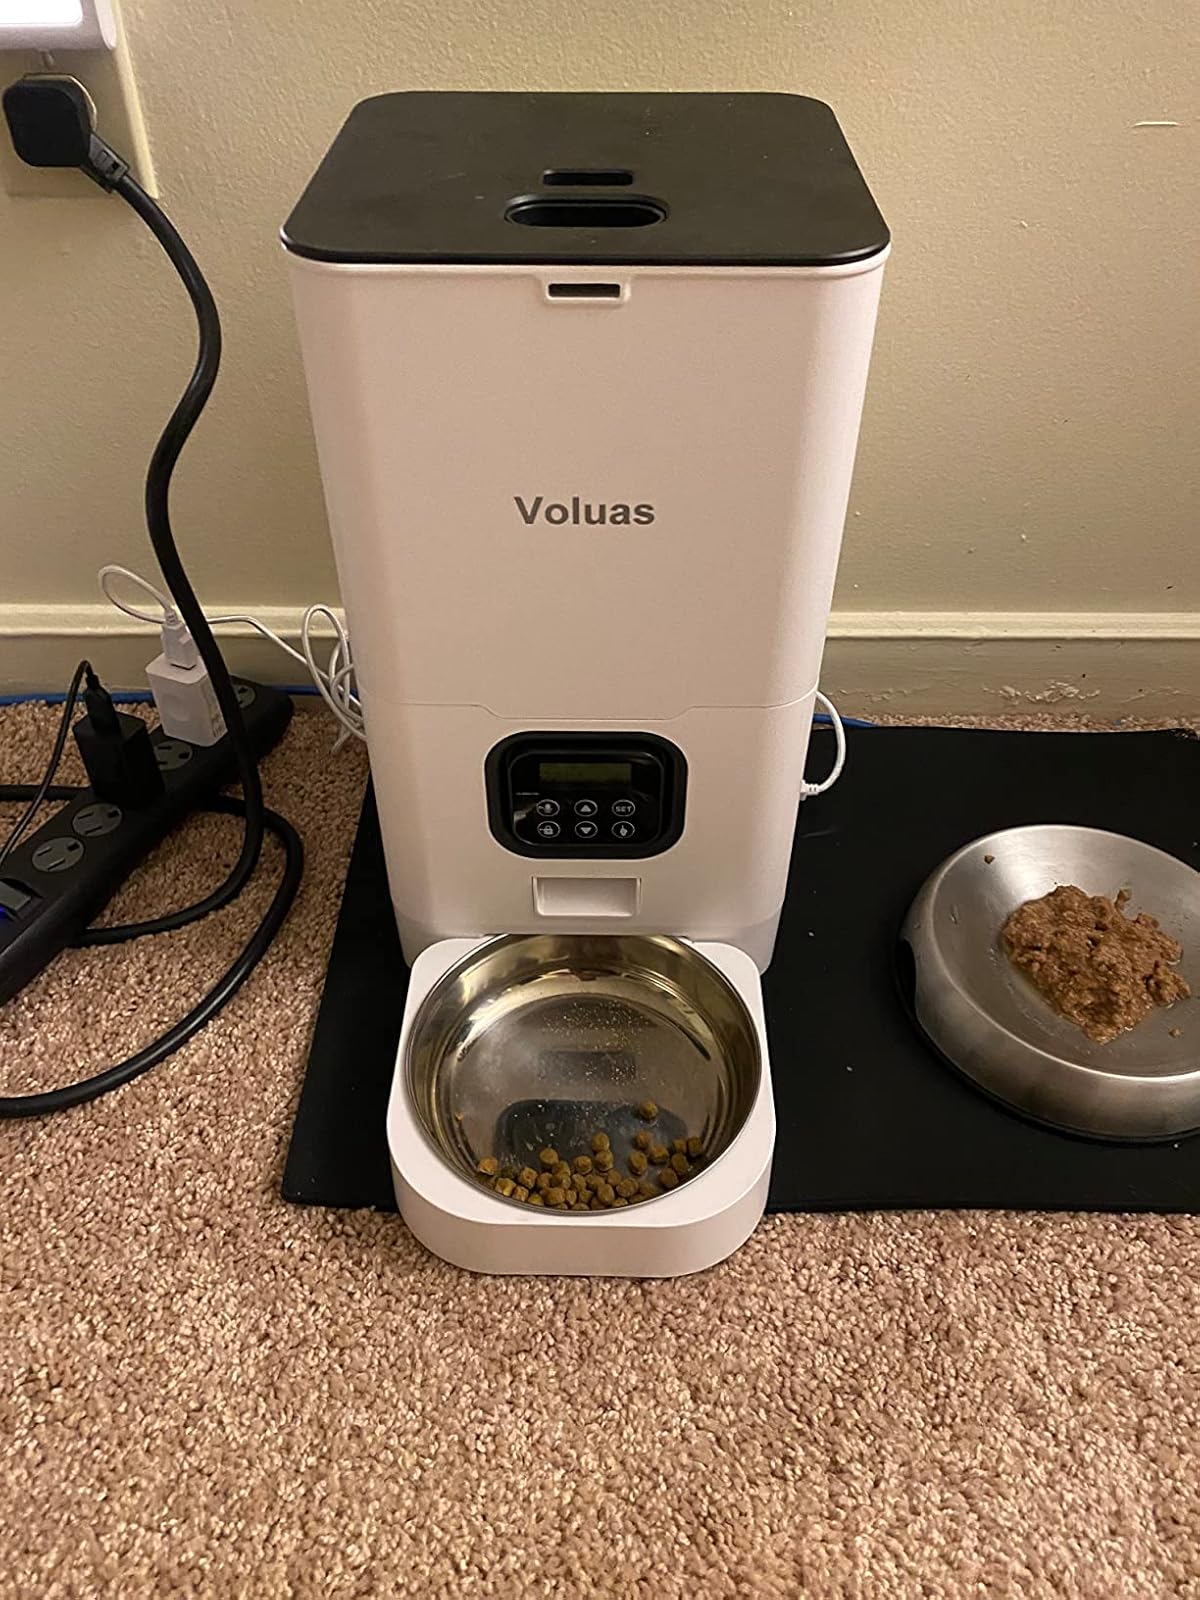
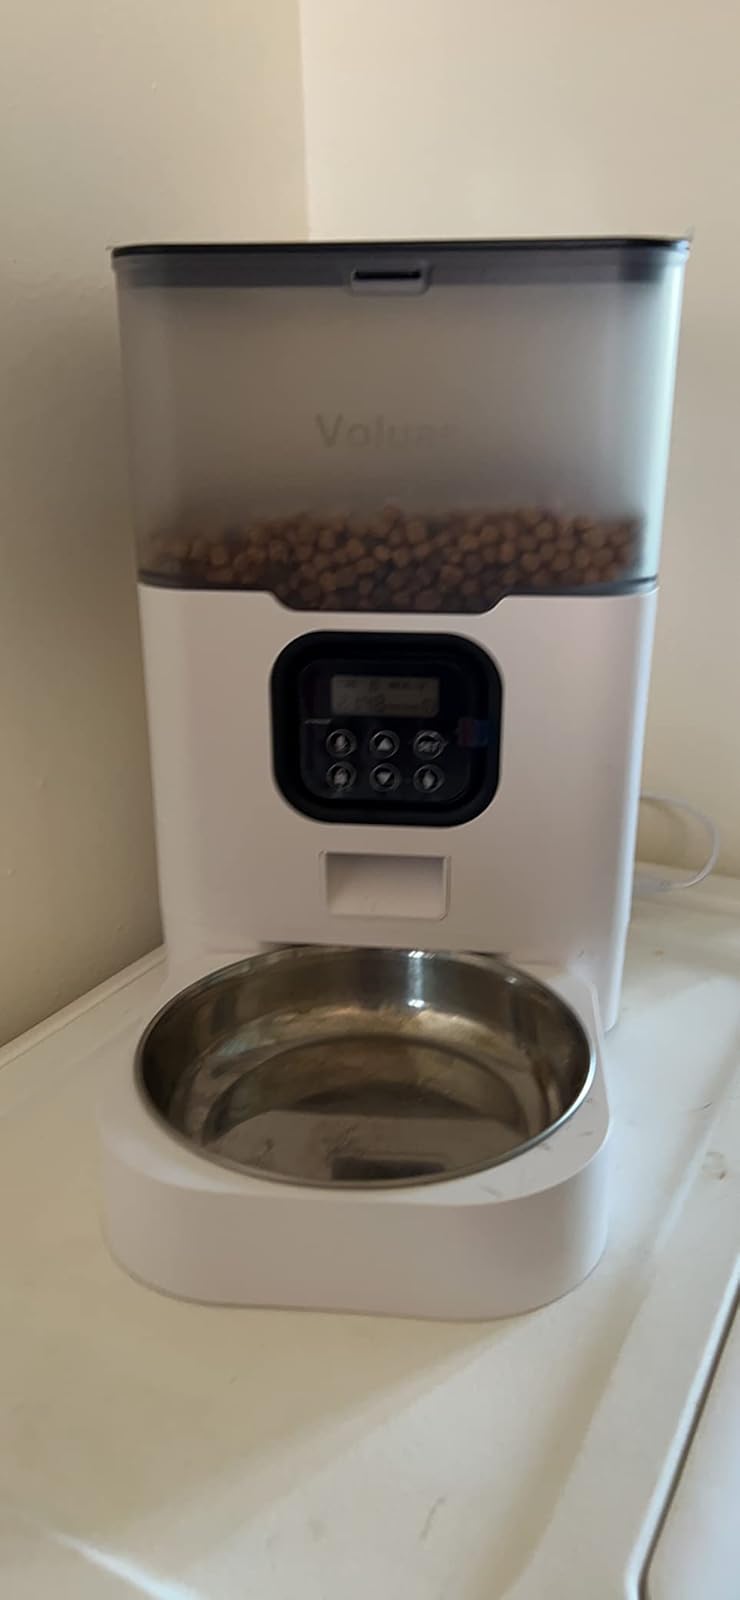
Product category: items_feeder
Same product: no